Air India

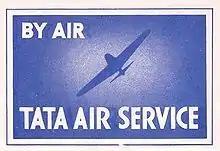
Tata Air Service

Air India had its origin in Tata Sons, founded by J. R. D. Tata, an Indian aviator and business tycoon. In April 1932, Tata won a contract to carry mail for Imperial Airways and the aviation department of Tata Sons was formed with two single-engine de Havilland Puss Moths. On 15 October 1932, Tata flew a Puss Moth carrying air mail from Karachi to Bombay (currently Mumbai) and the aircraft continued to Madras (currently Chennai) piloted by Nevill Vintcent, a former Royal Air Force pilot and friend of Tata. The airline fleet consisted of a Puss Moth aircraft and a Leopard Moth. Initial service included weekly airmail service between Karachi and Madras via Ahmedabad and Bombay. In its first year of operation, the airline flew , carrying 155 passengers and of mail and made a profit of . Later, the airline launched a domestic flight from Bombay to Trivandrum with a six-seater Miles Merlin. In 1938, it was re-christened as "Tata Air Services" and later as "Tata Airlines". Delhi and Colombo were added to the destinations in 1938. During the Second World War, the airline helped the Royal Air Force with troop movements, shipping of supplies, rescue of refugees and maintenance of planes.